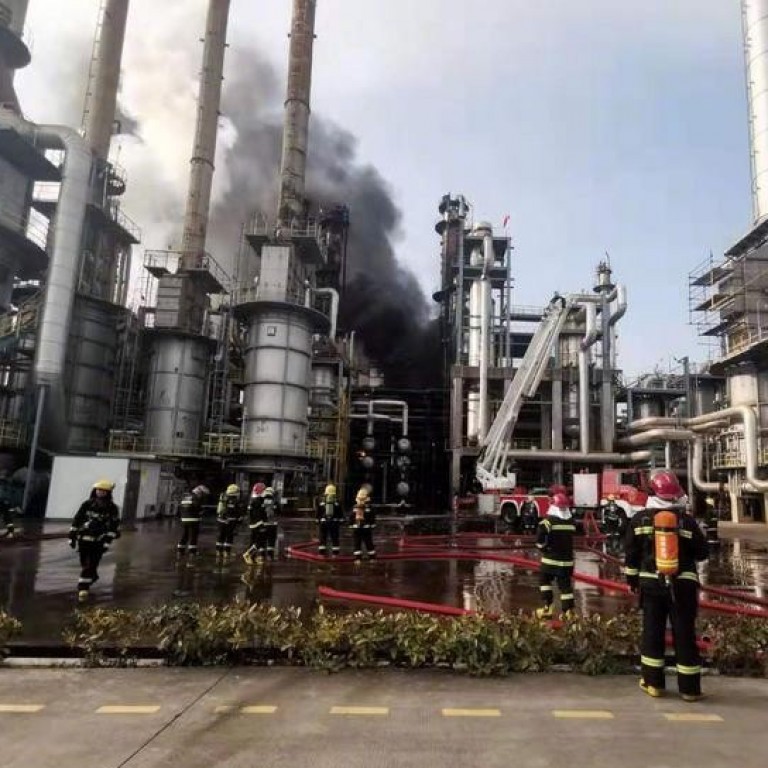
Label: urban_fire